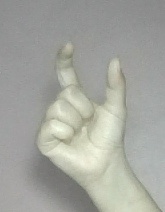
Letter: nun